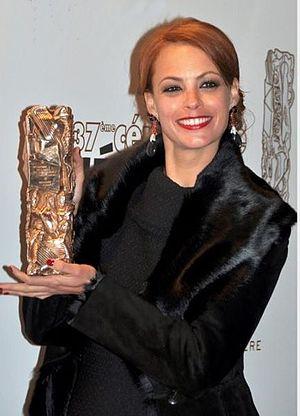
Bérénice Bejo à la cérémonie des César
Bérénice Bejo, née le 7 juillet 1976 à Buenos Aires, est une actrice franco-argentine.
The Artist ou L'Artiste au Québec est une comédie romantique française muette et en noir et blanc, écrite et réalisée par Michel Hazanavicius et sortie en 2011.
La 37ᵉ cérémonie des César du cinéma, organisée par l'Académie des arts et techniques du cinéma, a eu lieu le 24 février 2012 au théâtre du Châtelet à Paris, et a récompensé les films sortis en 2011. La soirée était présidée par Guillaume Canet et présentée par Antoine de Caunes.